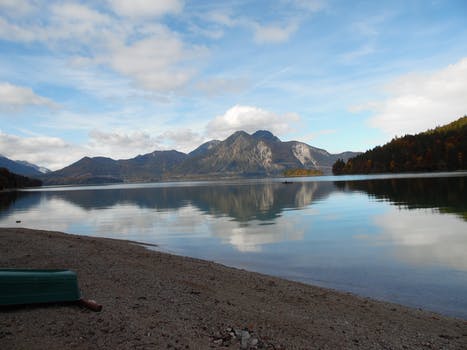
Label: No Watermark